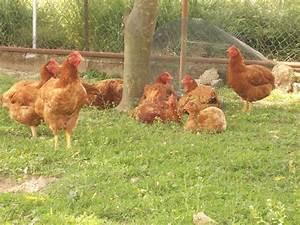
chicken